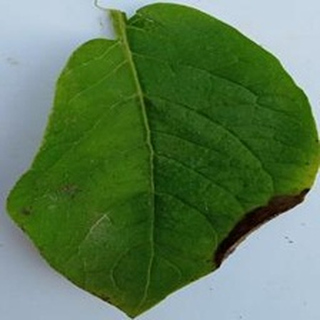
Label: potato_late_blight